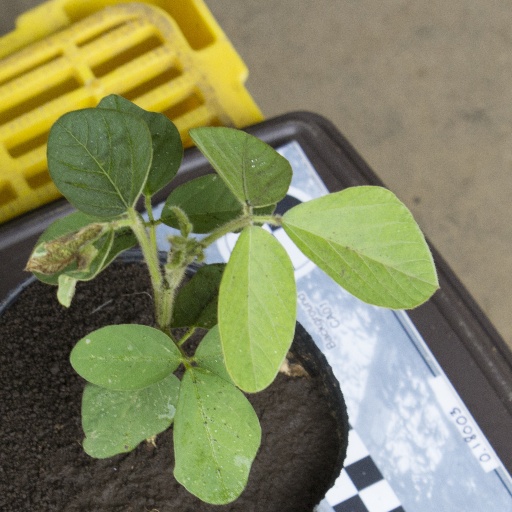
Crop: soybean